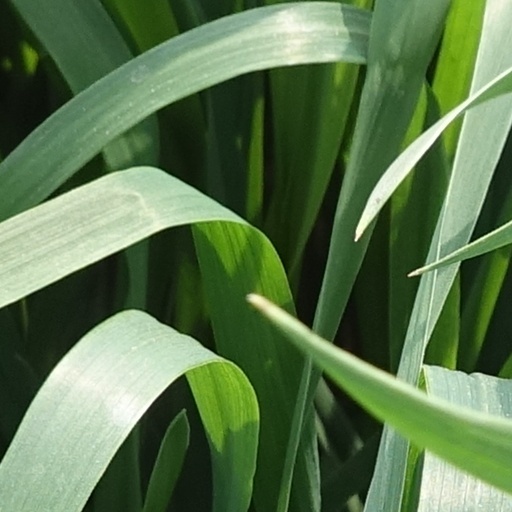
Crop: wheat